Public housing estates in Tuen Mun

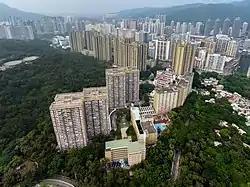
Shan King Estate

Shan King Estate is the eighth public housing estate in Tuen Mun. The estate consists of 6 residential blocks completed in 1983 and 1986 respectively, offering totally 8644 units. Some of the units were sold to the tenants in Tenants Purchase Scheme Phase 6A.